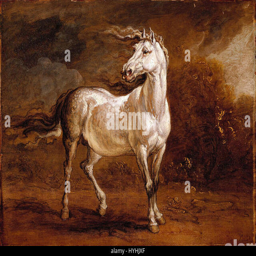
character occupation in a landscape by person